Nadia Hilker

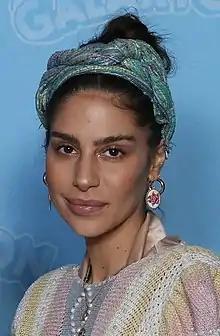
Hilker at GalaxyCon Richmond in 2020

Nadia Hilker is a German actress, known for her roles in "Spring" (2014), "The 100" (2016–2017), and "The Walking Dead" (2018–2022).